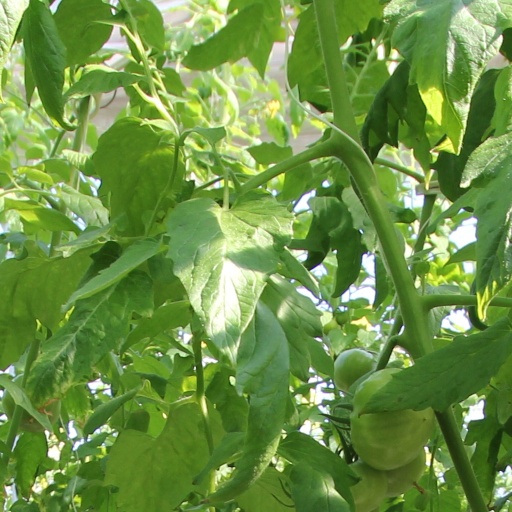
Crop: tomato